Robert Mugabe

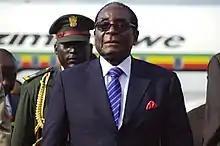
Mugabe in 2011

In December 1981, a bomb struck ZANU–PF headquarters, killing seven and injuring 124. Mugabe blamed South African-backed white militants. He criticised "reactionary and counter-revolutionary elements" in the white community, stating that despite the fact that they had faced no punishment for their past actions, they rejected racial reconciliation and "are acting in collusion with South Africa to harm our racial relations, to destroy our unity, to sabotage our economy, and to overthrow the popularly elected government I lead". Increasingly he criticised not only the militants but the entire white community for holding a monopoly on "Zimbabwe's economic power". This was a view echoed by many government ministers and the government-controlled media. One of these ministers, Tekere, was involved in an incident in which he and seven armed men stormed a white-owned farmhouse, killing an elderly farmer; they alleged that in doing so they were foiling a coup attempt. Tekere was acquitted of murder; however, Mugabe dropped him from his cabinet.